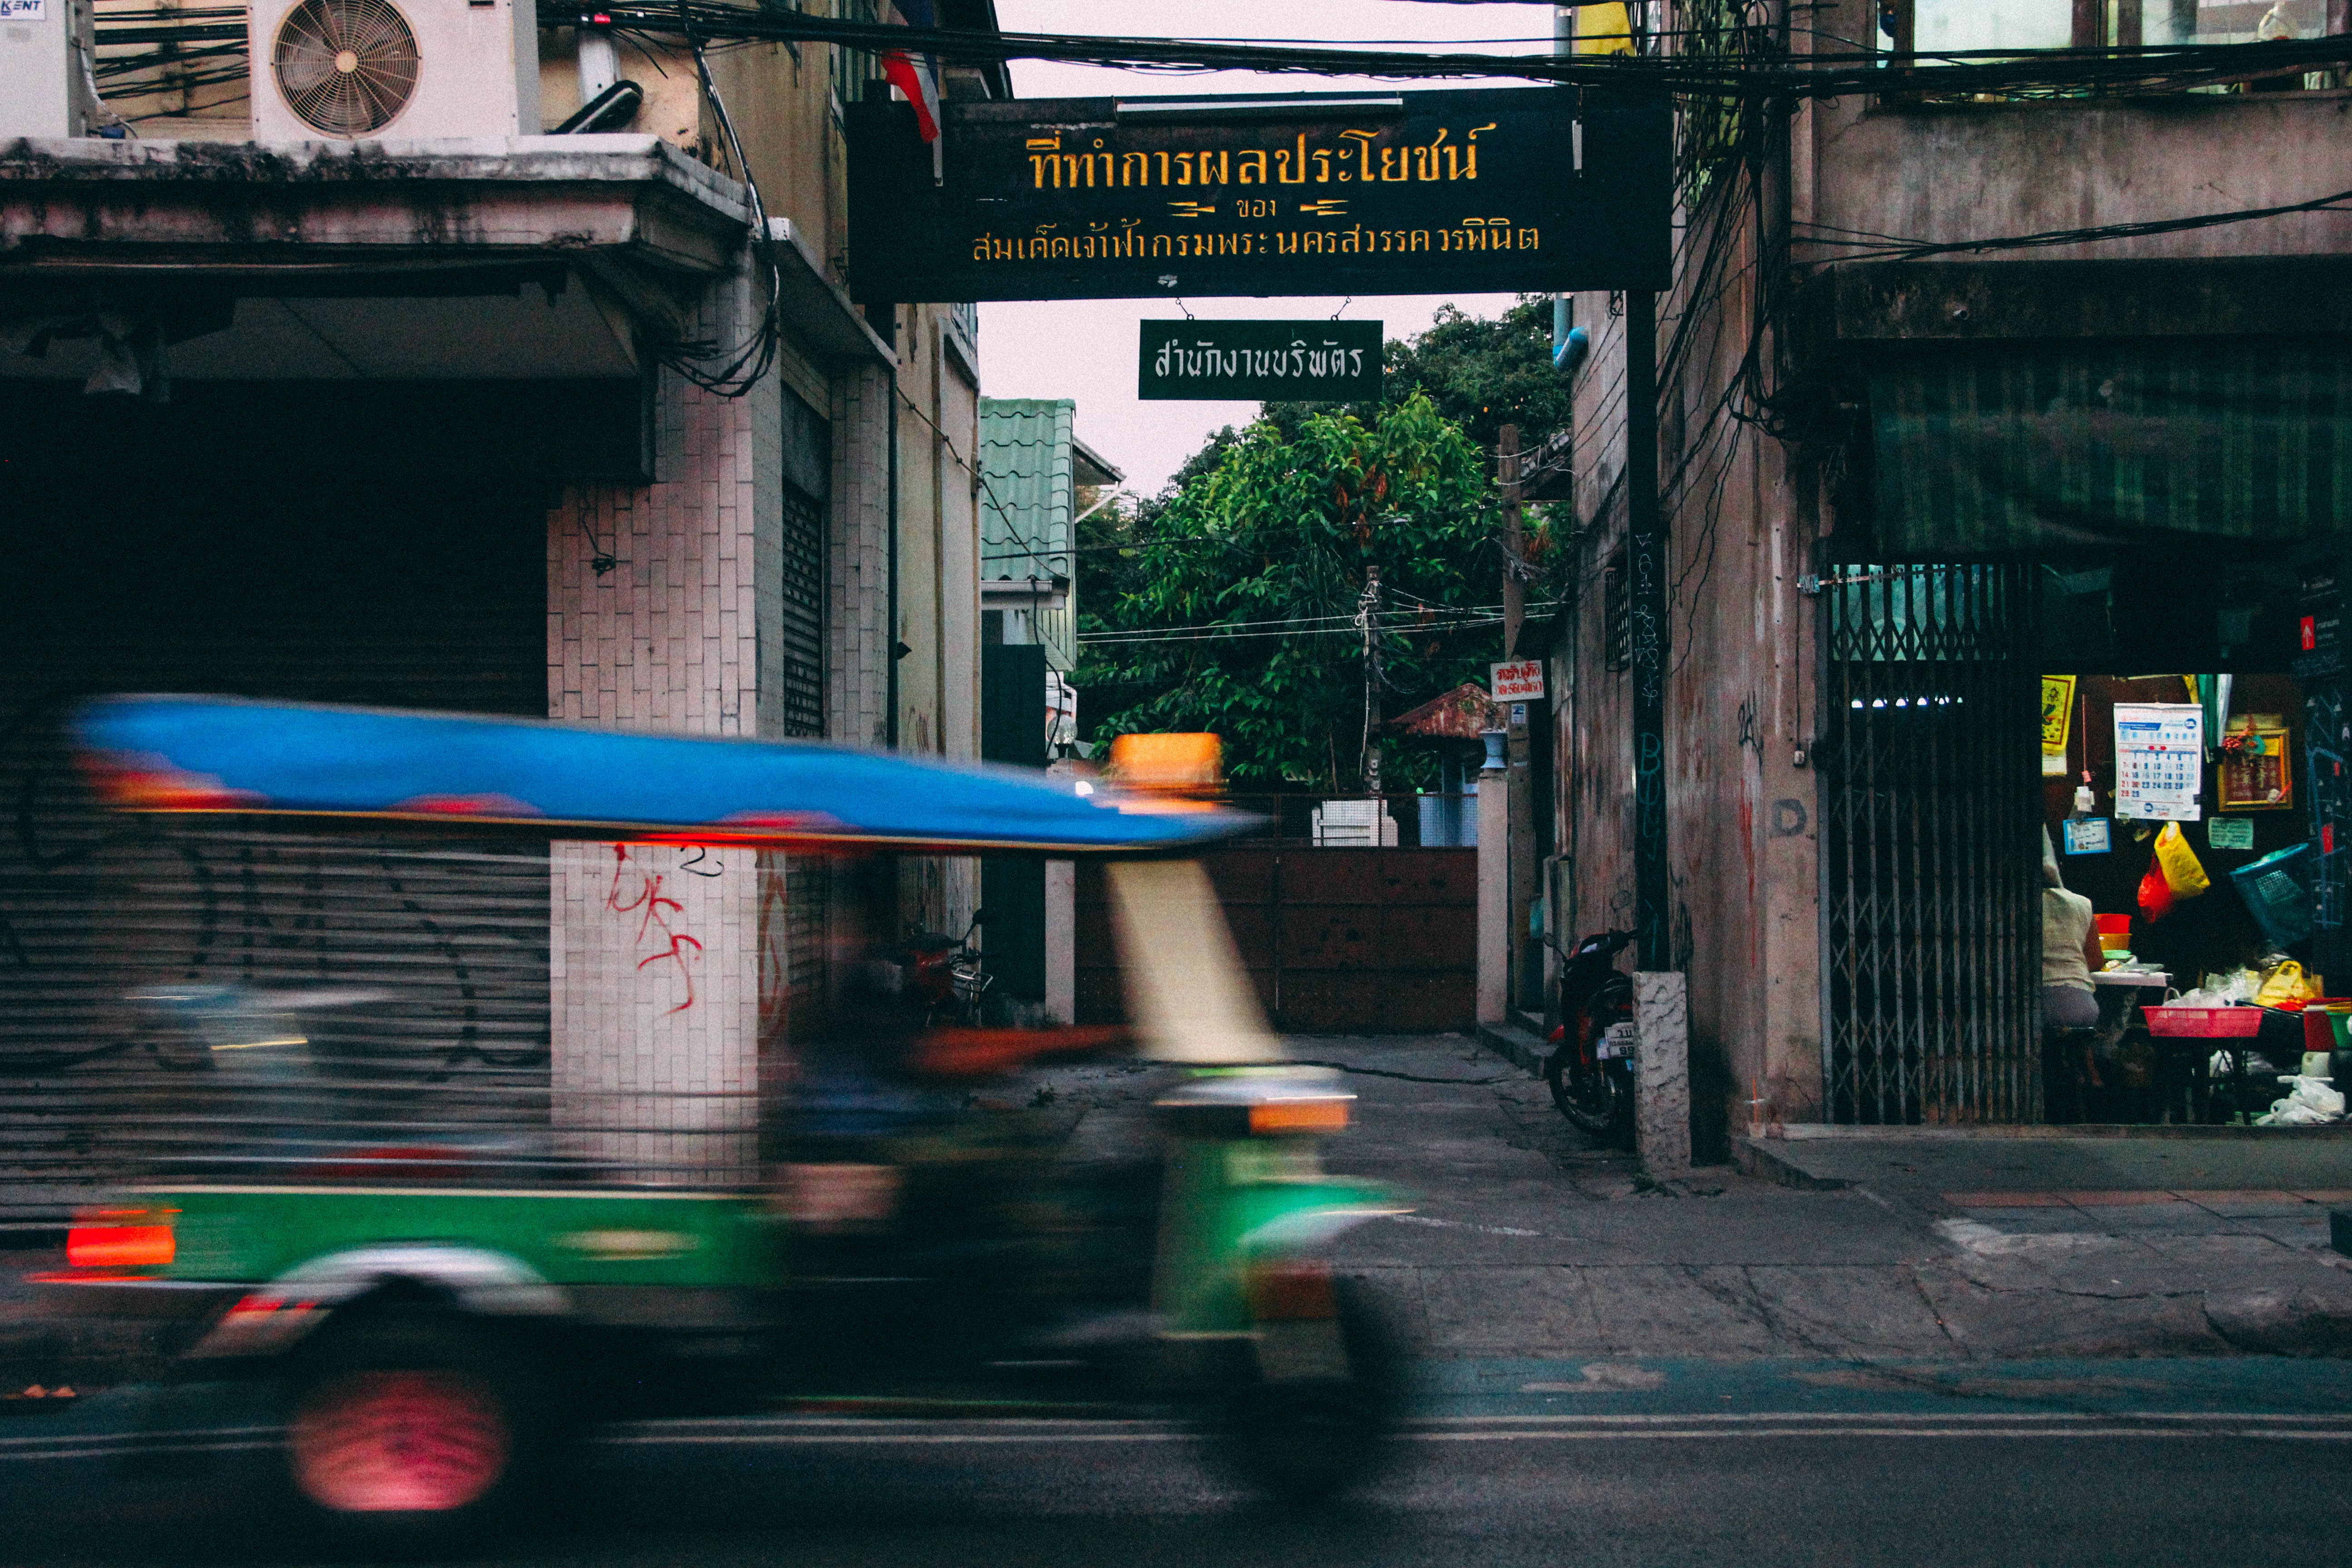
road, street, transport, vehicle, public transport, infrastructure, urban area